Imelda Marcos

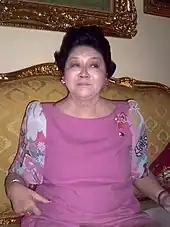
Marcos in 2021.

In the late 1980s, the revelation that Imelda Marcos had "amassed a huge collection of art, jewellery, property and – most famously – at least 1,000 pairs of shoes", had turned her into a household name, frequently compared to Marie Antoinette of France, except "with shoes".